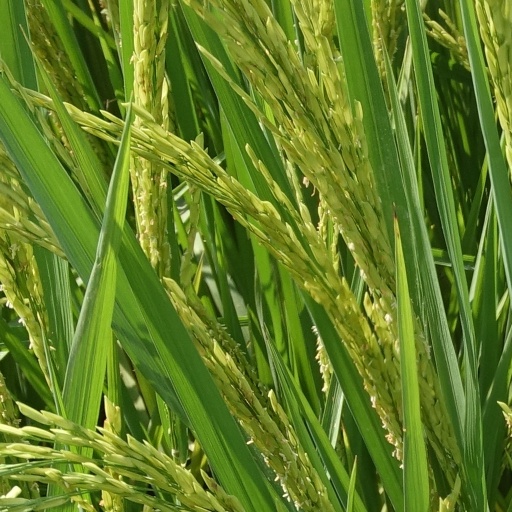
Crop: rice